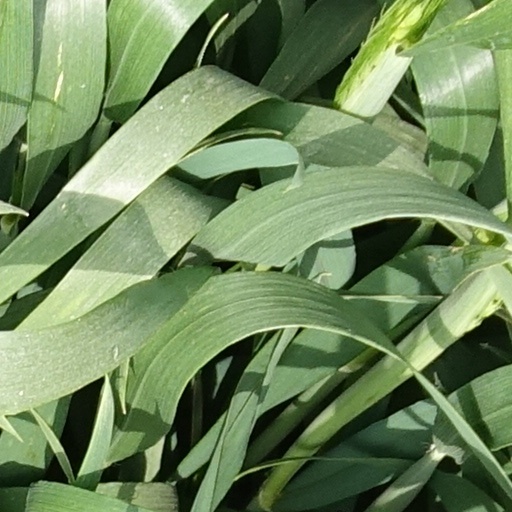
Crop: wheat